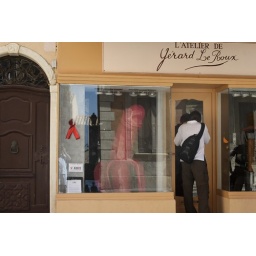
Pink banana in the window